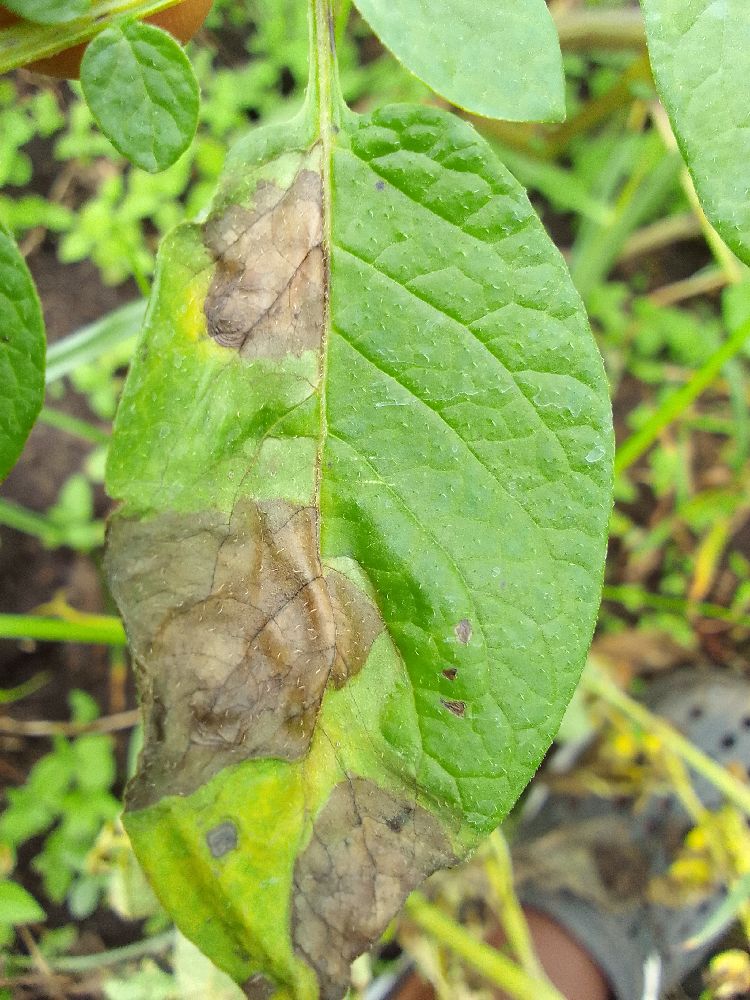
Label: Late blight